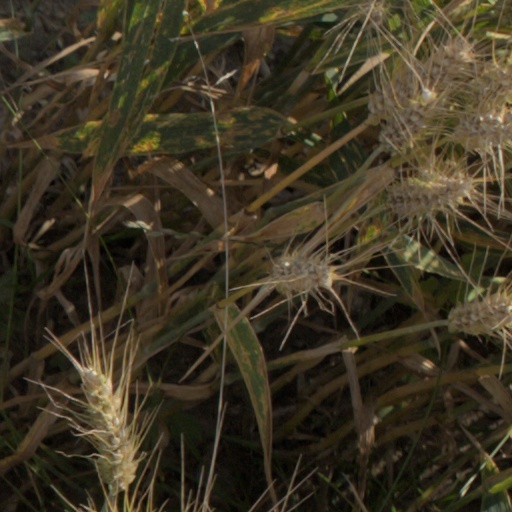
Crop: wheat